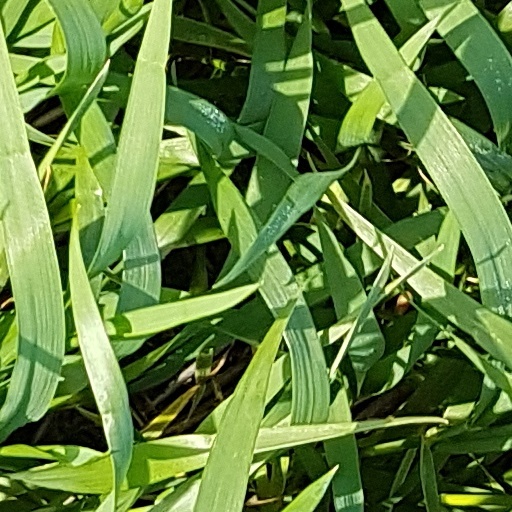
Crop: wheat